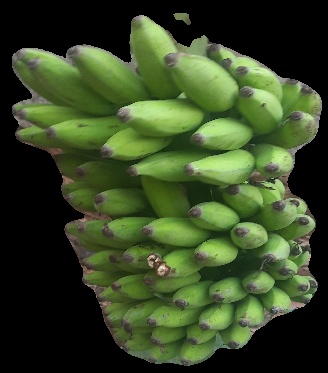
Variety: elakki-bale
Grade: grade2